Law enforcement in Tajikistan

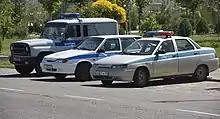
Tajik police cars in 2017.

The Police of Tajikistan are the national police forces of Tajikistan. Founded in November 1992, the police consists of various operational divisions and departments. Every year on 10 November, Tajikistan celebrates Police Day. As of January 2018, Tajikistan is one of four countries (along with Belarus, Uzbekistan and Kyrgyzstan) where the term "Militsiya" is still formally retained as the service's official name. The term is sometimes still translated as "police". The service uniform and equipment of police officers in Tajikistan are similar to the service uniform and equipment of the Soviet police. In the summer of 2021, an Iranian police office was opened in Tajikistan.